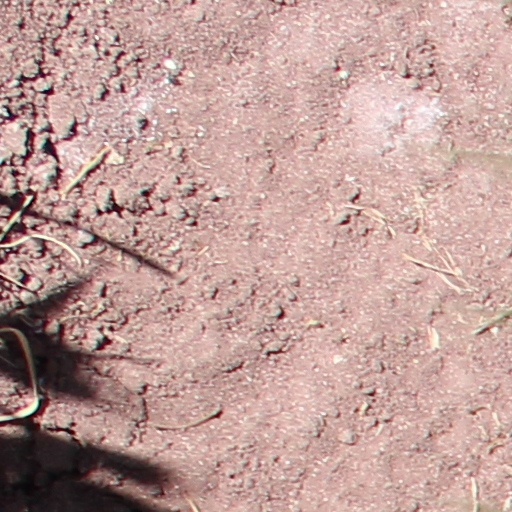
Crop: wheat